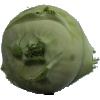
Label: Kohlrabi 1